Hornby Island

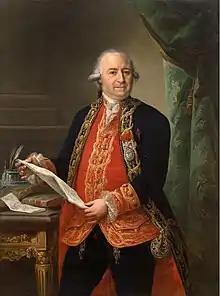
Pedro López de Lerena, Count of Lerena

The island is geographically distinctive as it was formed by post-glacial rebound with the retreat of the last ice age. Before the arrival of European settlers, the island was inhabited by the Pentlatch, a Coast Salish First Nations band who called the Island Ja-dai-aich, meaning The Outer Island. The island was found and named Isla de Lerena during the 1791 voyage of the Spanish ship "Santa Saturnina", under Juan Carrasco and José María Narváez. The name honors the Spanish Finance Minister, Don Pedro López de Lerena, Count of Lerena, who supported the movement of Spanish Ships over there.